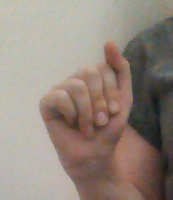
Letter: saad